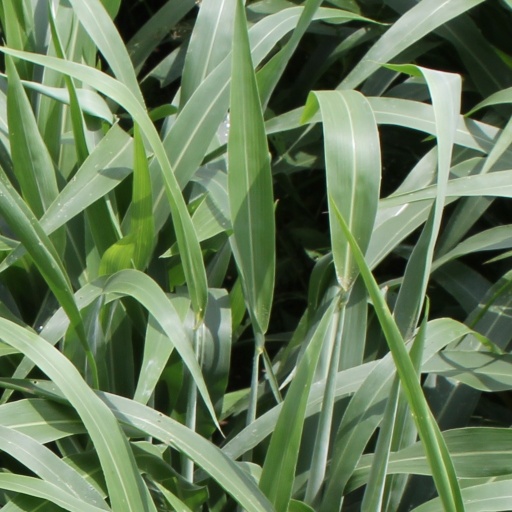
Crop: sorghum